Hobro IK

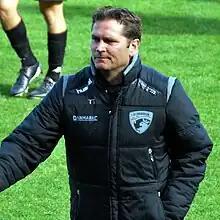
Thomas Thomasberg led the club to promotion, winning the 2017–18 Danish 1st Division title

Following the 2015–16 season, Hobro IK experienced a period of fluctuation between Denmark's top two football divisions. After finishing at the bottom of the Superliga table in 2015–16, the club was relegated to the Danish 1st Division. In November 2015, Hobro had appointed veteran coach Ove Pedersen as head coach in an effort to stabilise the club.